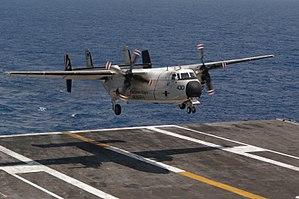
Ceci est la liste des aéronefs qui sont utilisés en 2013 dans les forces armées des États-Unis. La liste est d’abord découpée en fonction des branches de l’armée américaine puis en fonction du type d’appareil. Plusieurs interventions sur l'article n'ont pas tenu compte de la date.
Le Grumman C-2 Greyhound est un avion de transport bi-turbopropulseur à aile haute embarqué sur porte-avions. Il est construit par Grumman.